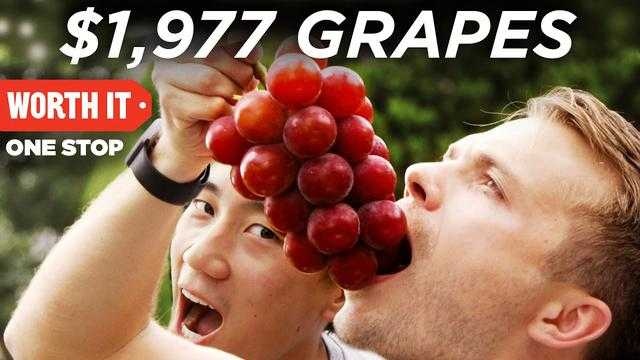
Label: Grapes